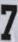
Number: 7